List of ambassadors of France to the United Kingdom

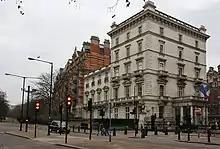
The Embassy of France, London

The embassy of France in London is located just off Knightsbridge at Albert Gate, one of the entrances to Hyde Park, directly opposite the Embassy of Kuwait. The building was designed by the British architect Thomas Cubitt. At the time of its construction in the 1840s, it was among the tallest structures in the Knightsbridge area.